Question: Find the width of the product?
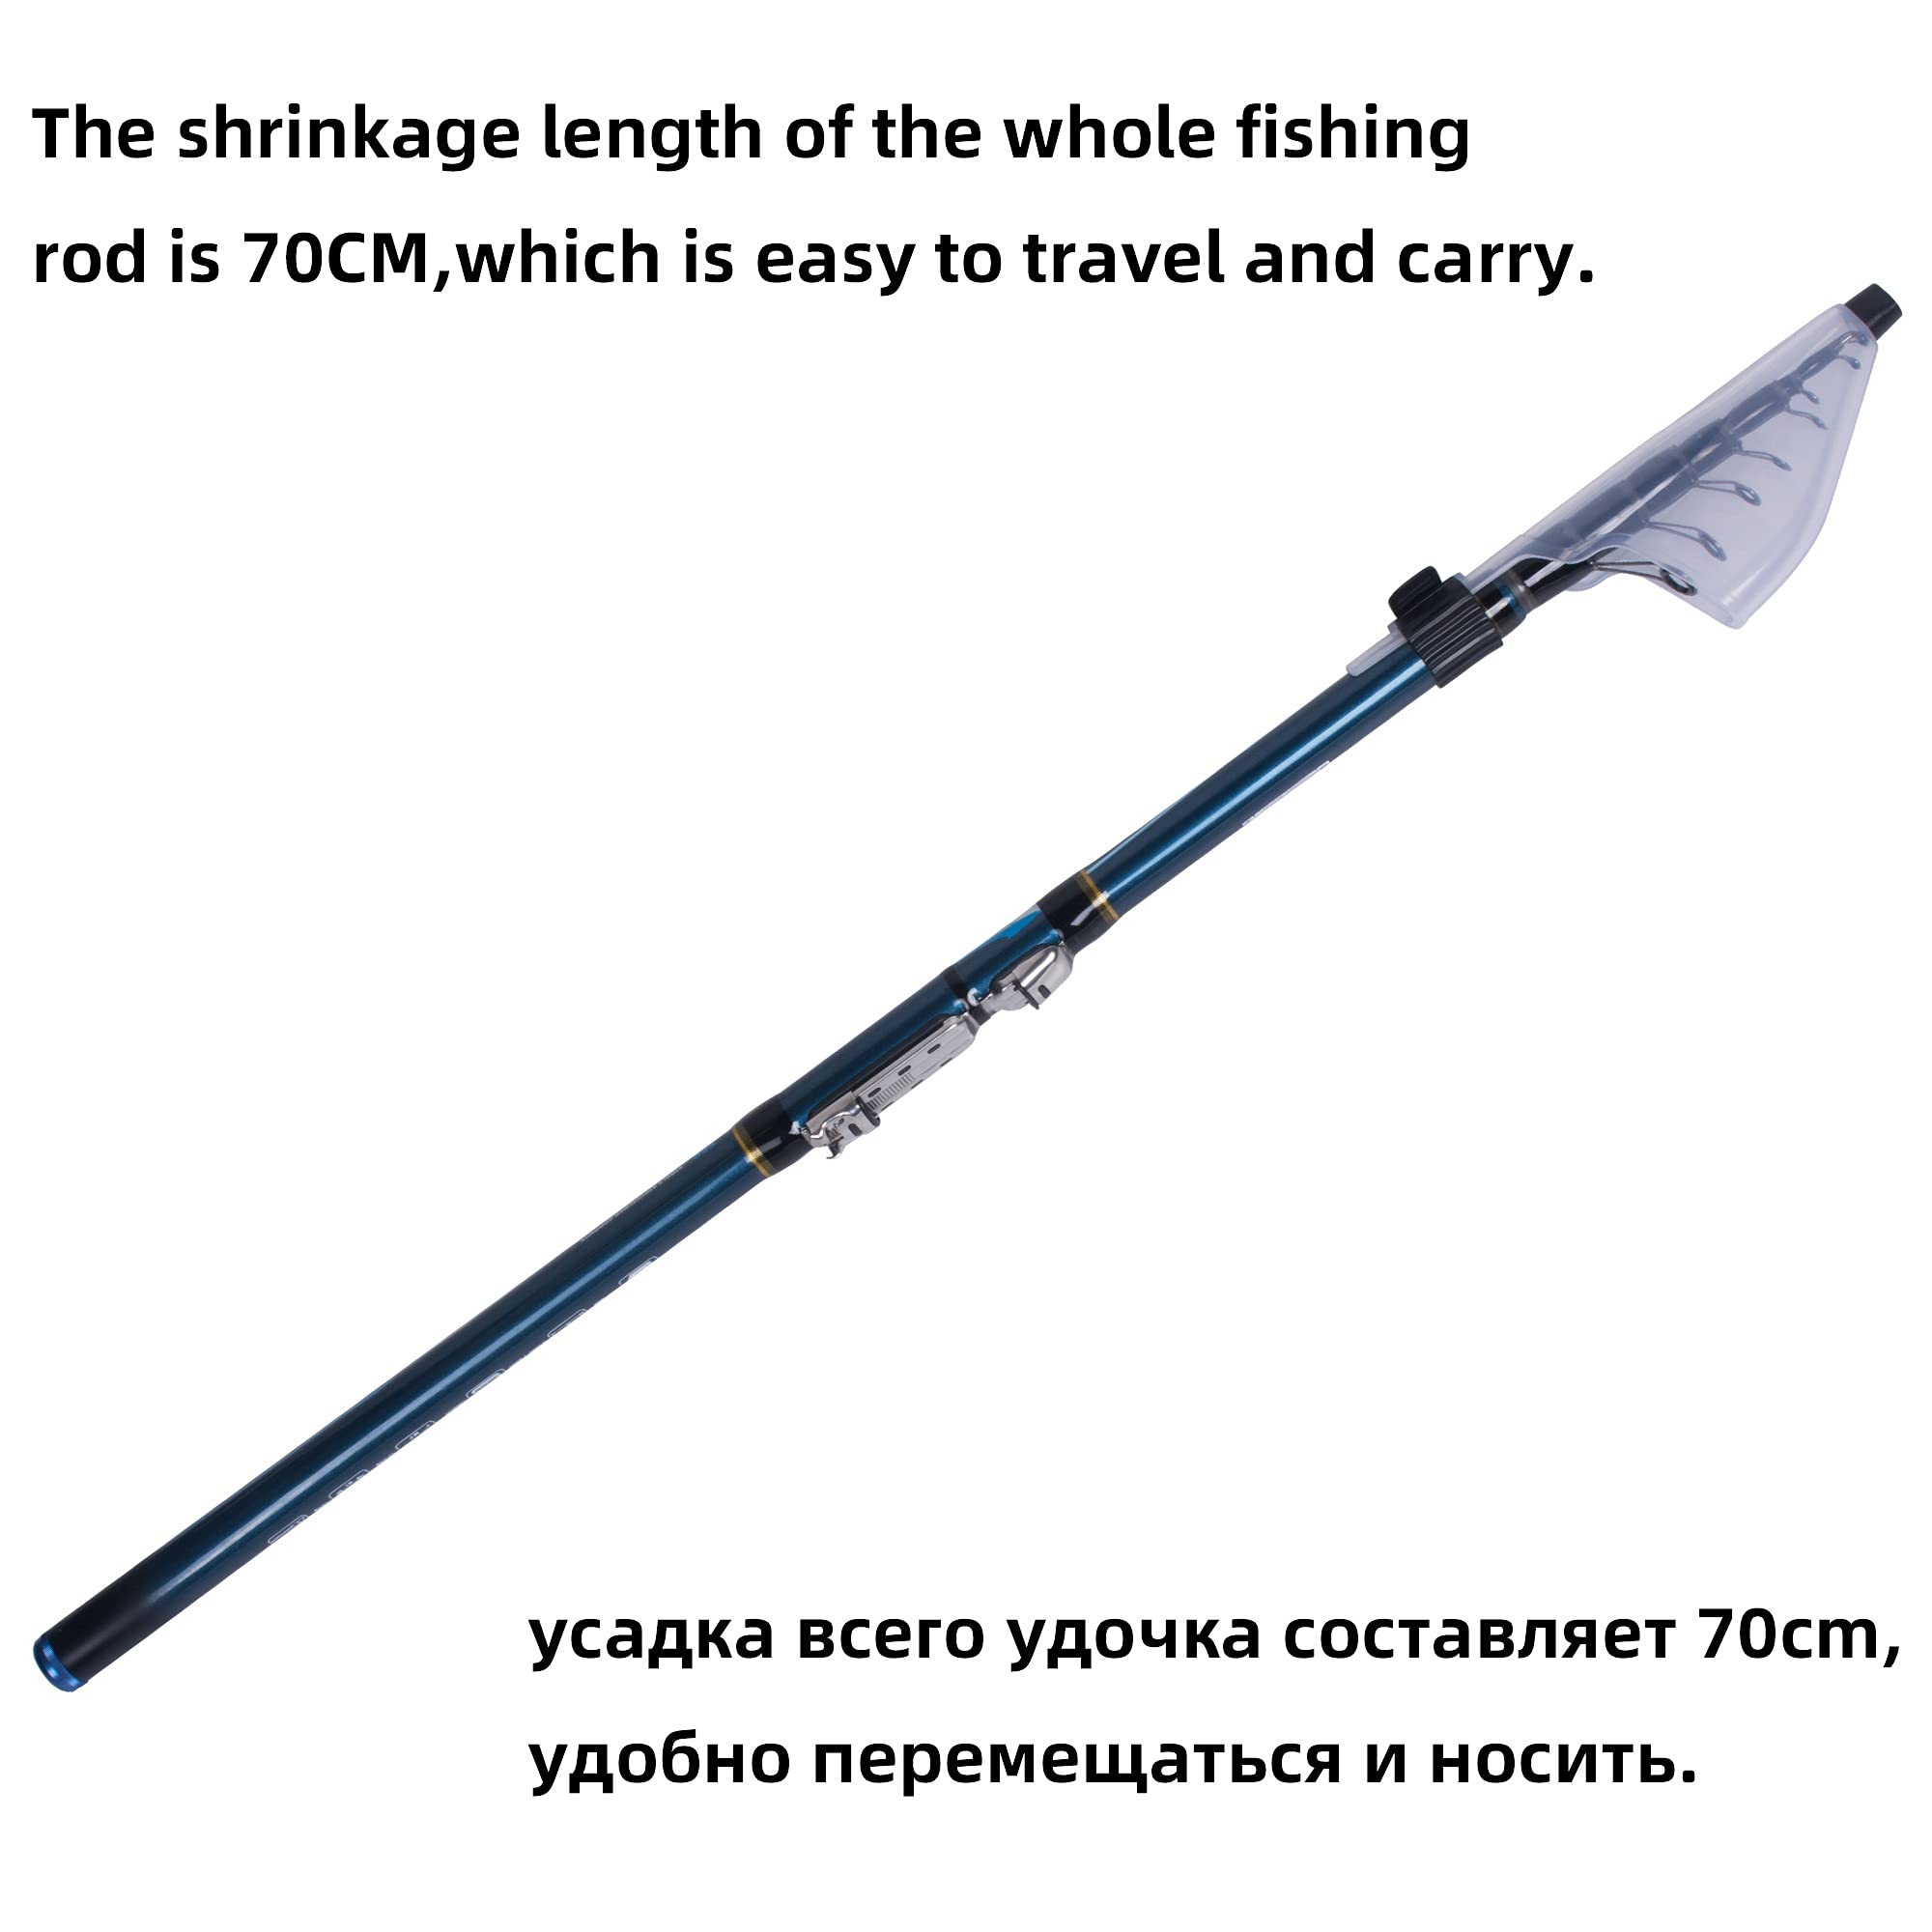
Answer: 70.0 centimetre